Randal McGavock

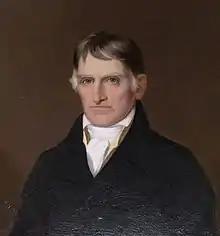
McGavock by Washington Cooper

Randal McGavock (1766–1843) was an American politician and Southern planter in Nashville, Tennessee. Identifying as a Jeffersonian Republican, he served as the Mayor of Nashville, Tennessee from 1824 to 1825.